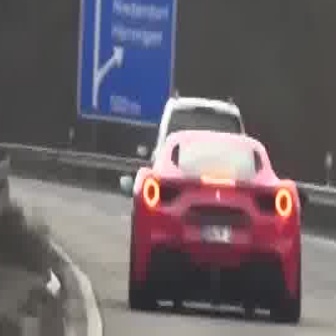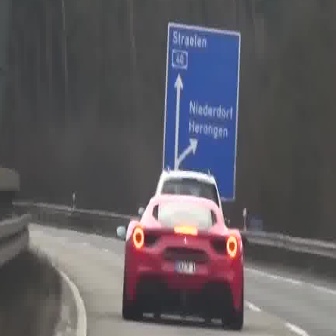
  Please identify the target specified by the bounding box [118,127,306,316] in the first image and locate it in the second image. Return the coordinates in [x_min,y_min,x_max,y_max] format.
Answer: [115,192,247,324]